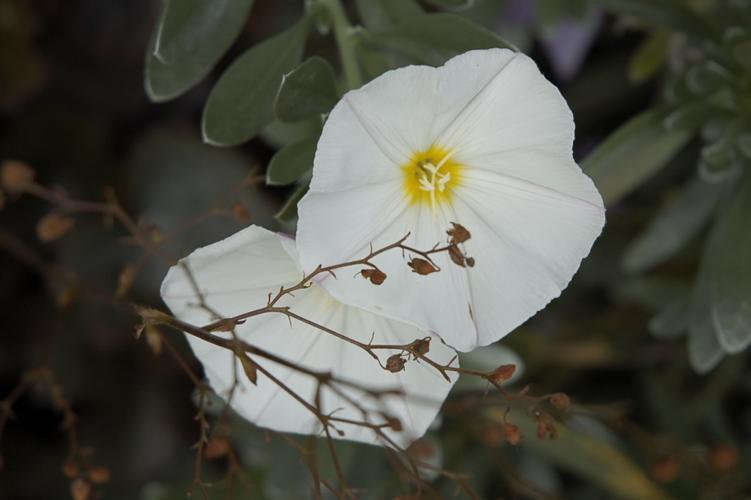
Label: silverbush